W.I.T.C.H. (TV series)

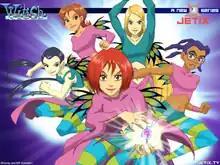
The main characters of "W.I.T.C.H" are girls who can transform into fairy warriors. Clockwise from center: Will, Hay Lin, Irma, Cornelia, and Taranee.

After the Knights of Vengeance were incarcerated, Nerissa formed the Knights of Destruction as her second group: